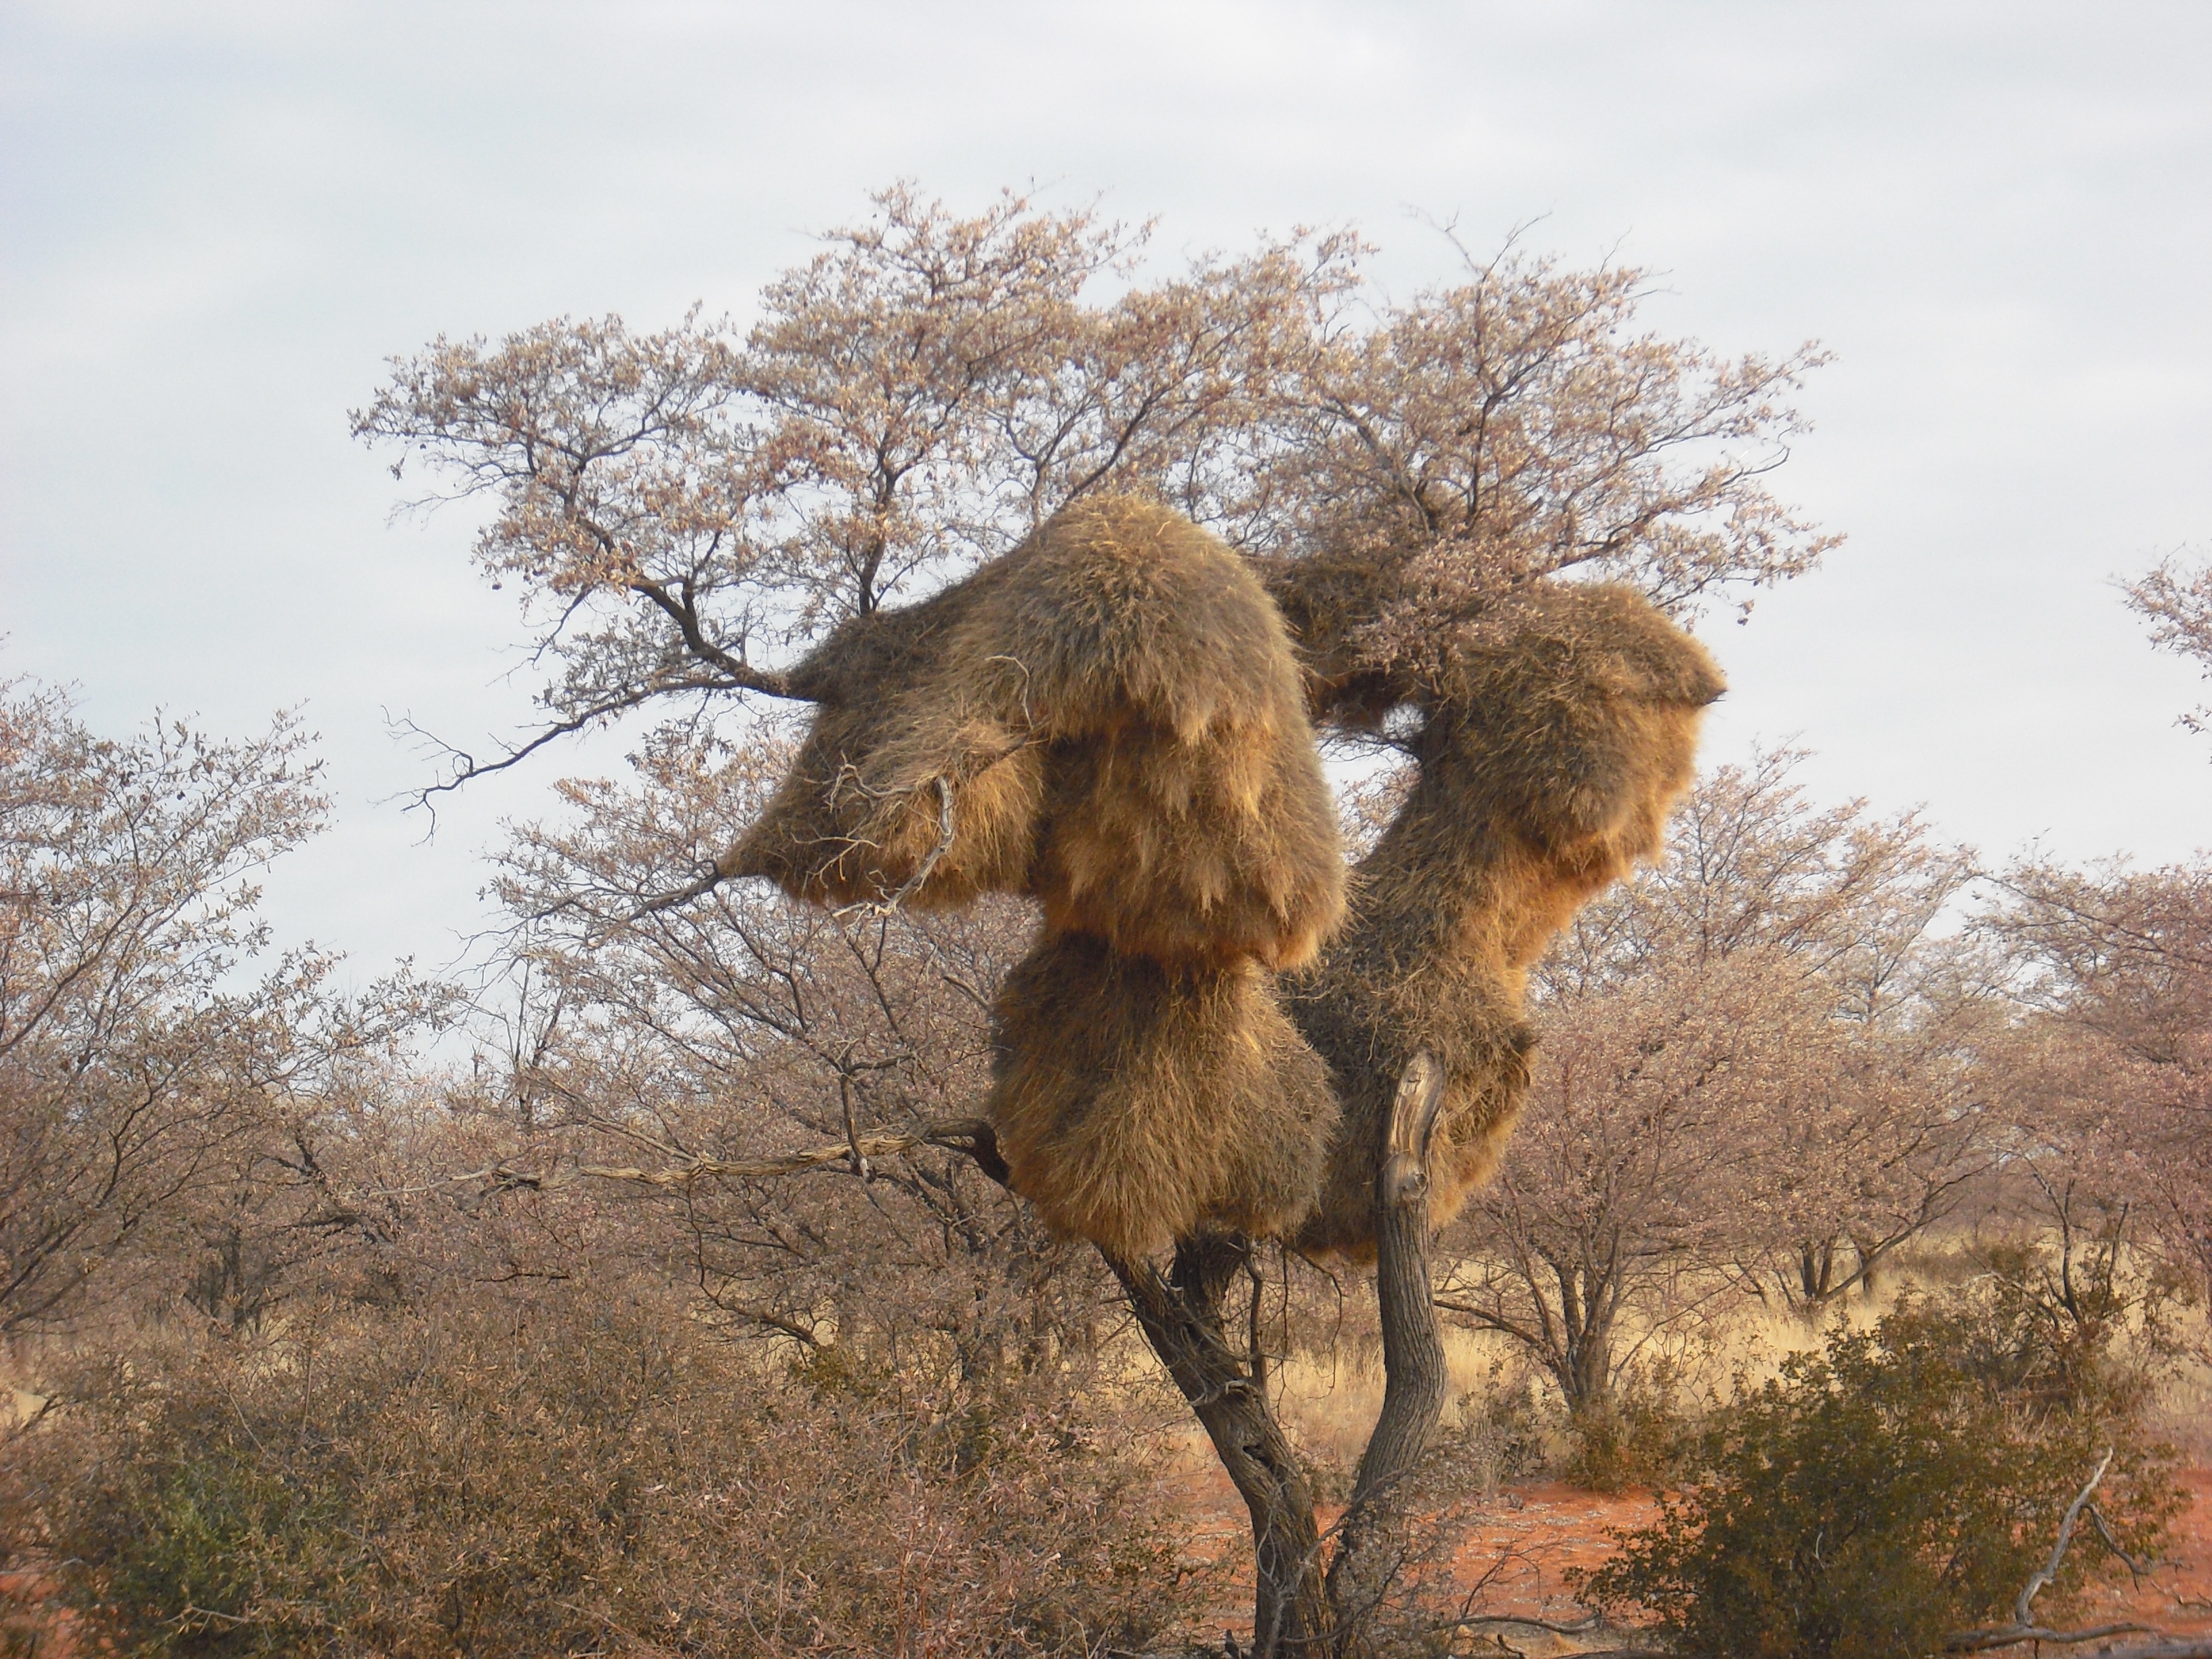
tree, adventure, wildlife, mammal, fauna, savanna, baobab, african, safari